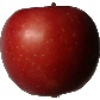
Label: Apple Braeburn 1